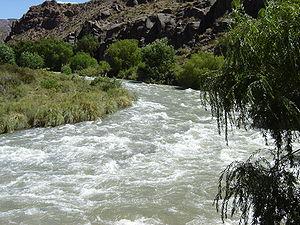
La rivière Atuel, en espagnol, Río Atuel, est un affluent du Río Desaguadero en Argentine. Il prend sa source dans le lac Atuel, en espagnol, Lago Atuel, traverse le sud de la province de Mendoza avant d'attteindre la province de La Pampa, où il se jette dans le Río Desaguadero.